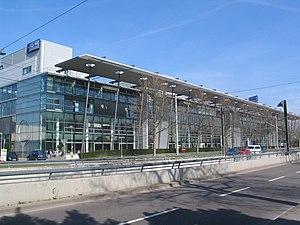
La société EnBW Energie Baden-Württemberg AG est la troisième entreprise allemande du secteur de l'énergie derrière RWE et E.ON, dont le siège social se trouve à Karlsruhe.